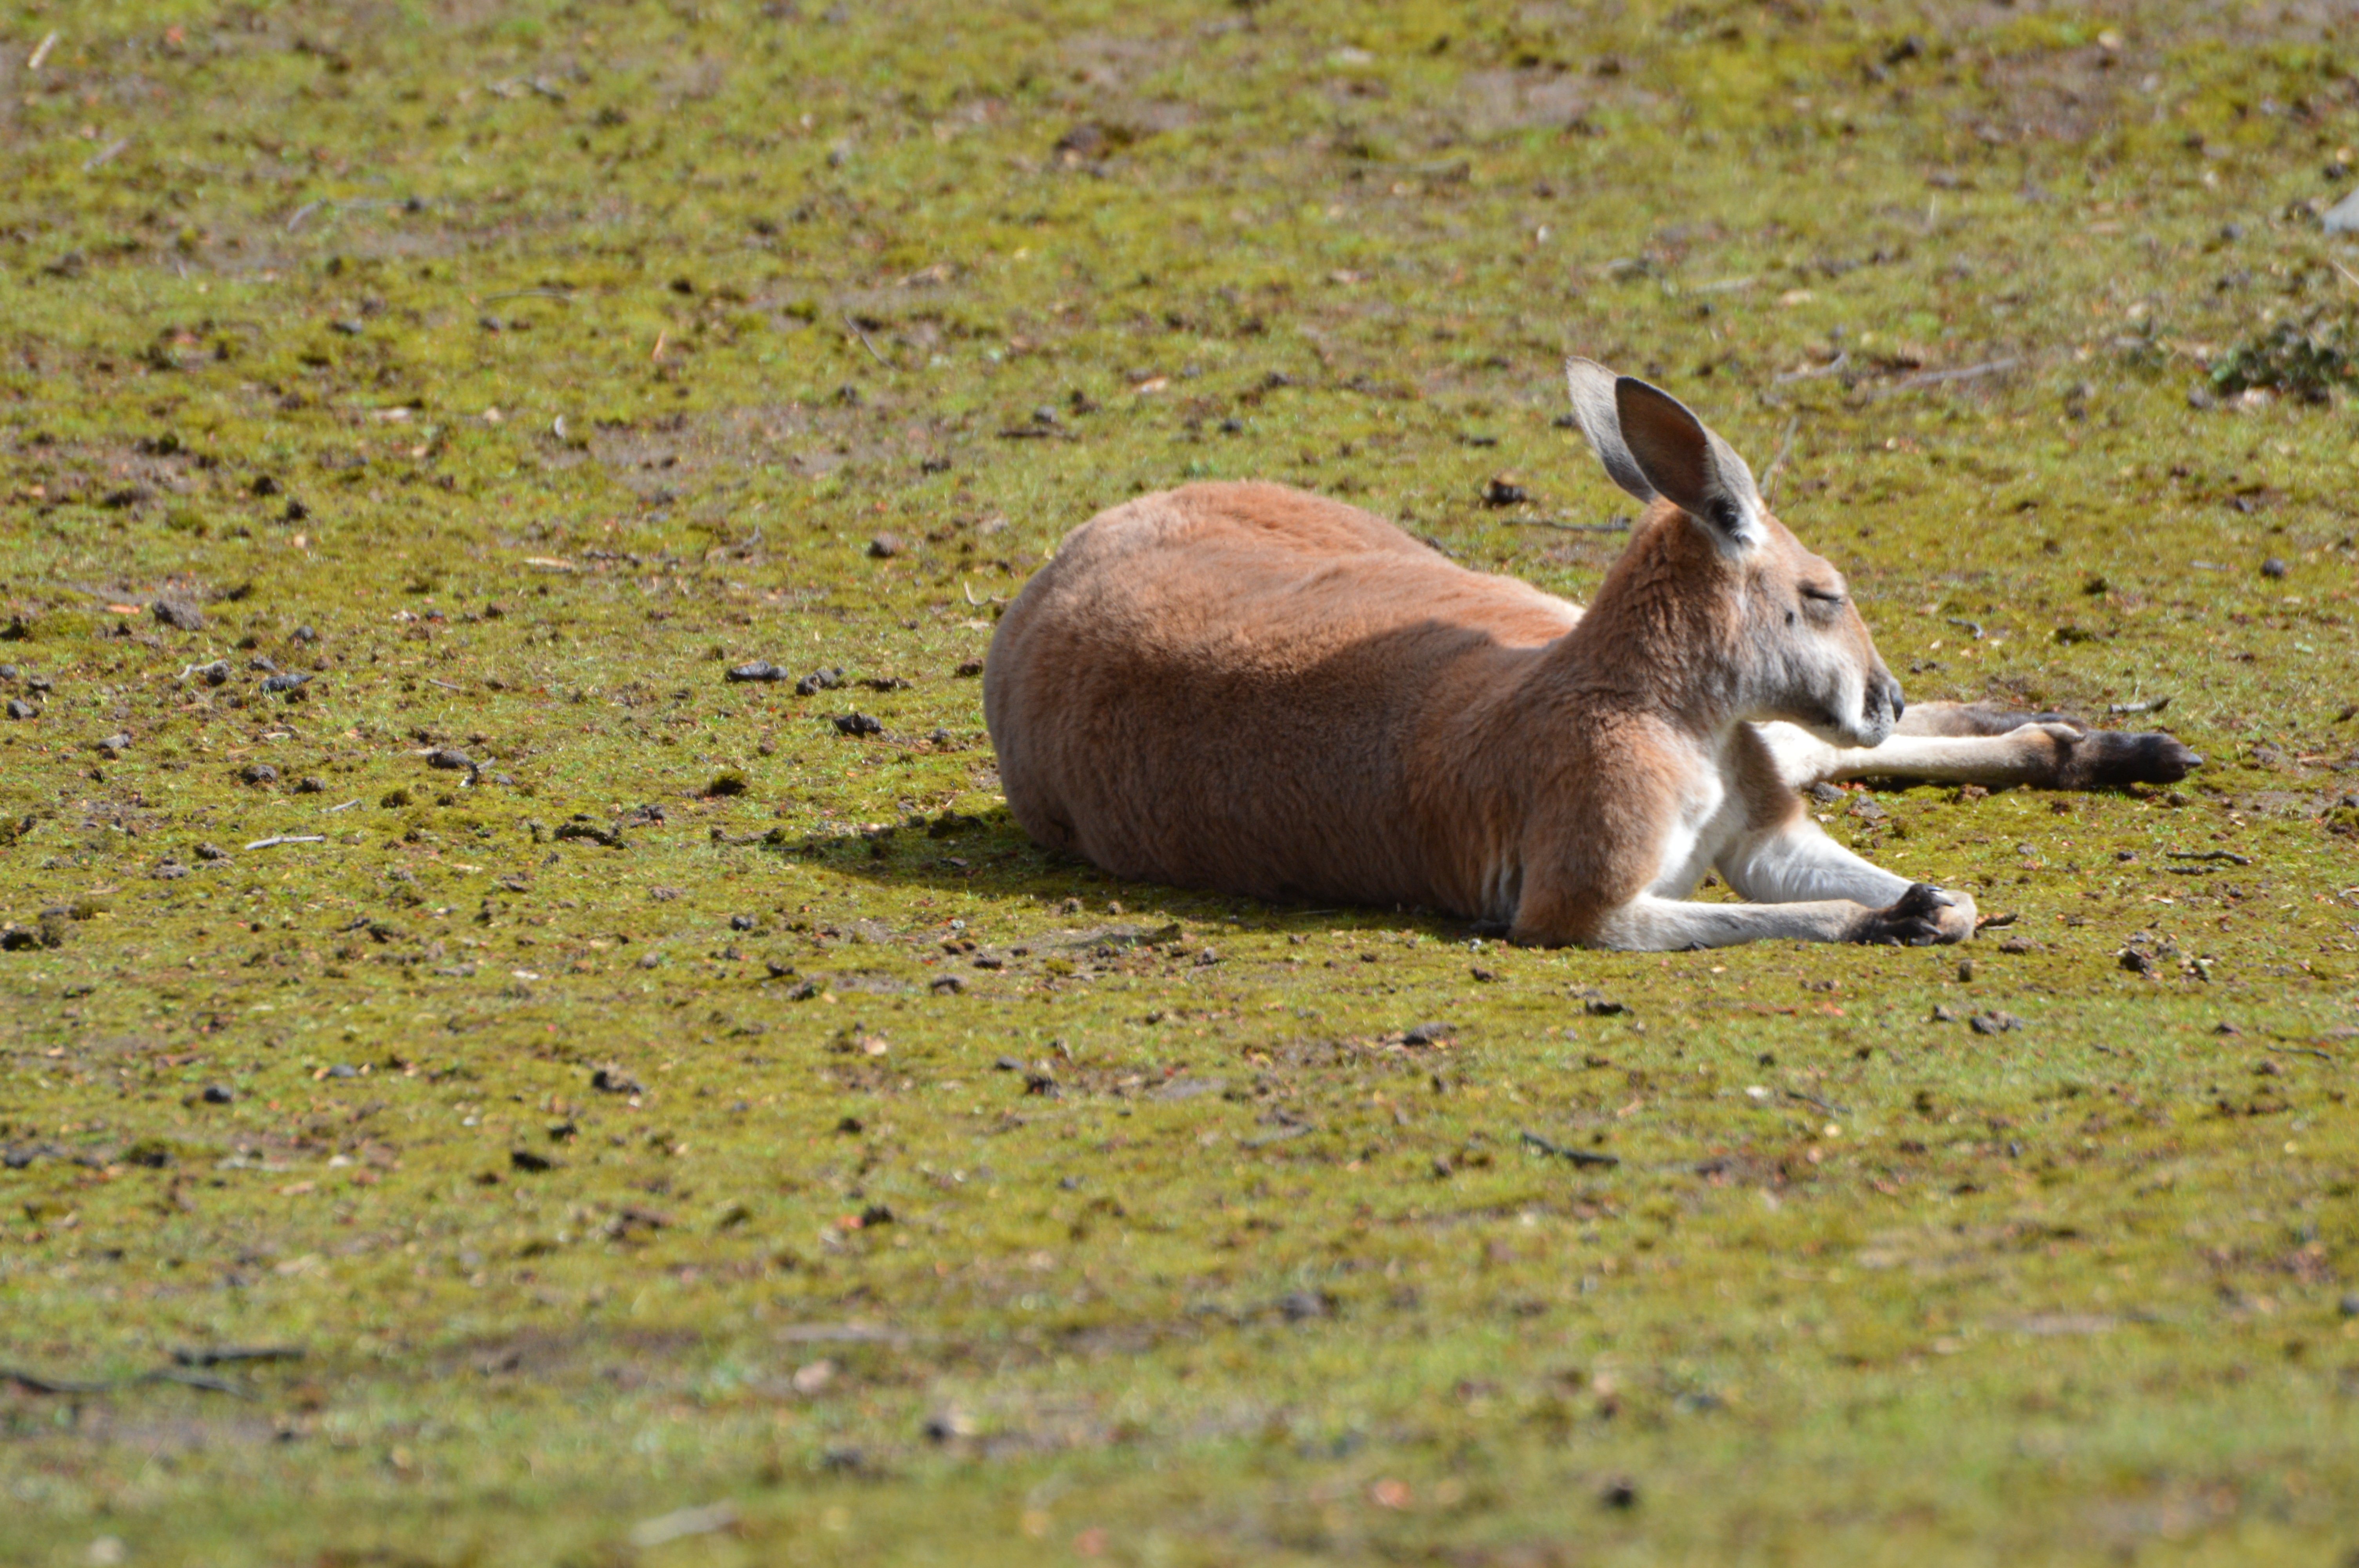
nature, grass, meadow, prairie, wildlife, pasture, grazing, mammal, fauna, kangaroo, grassland, animals, vertebrate, rabits and hares, loiter